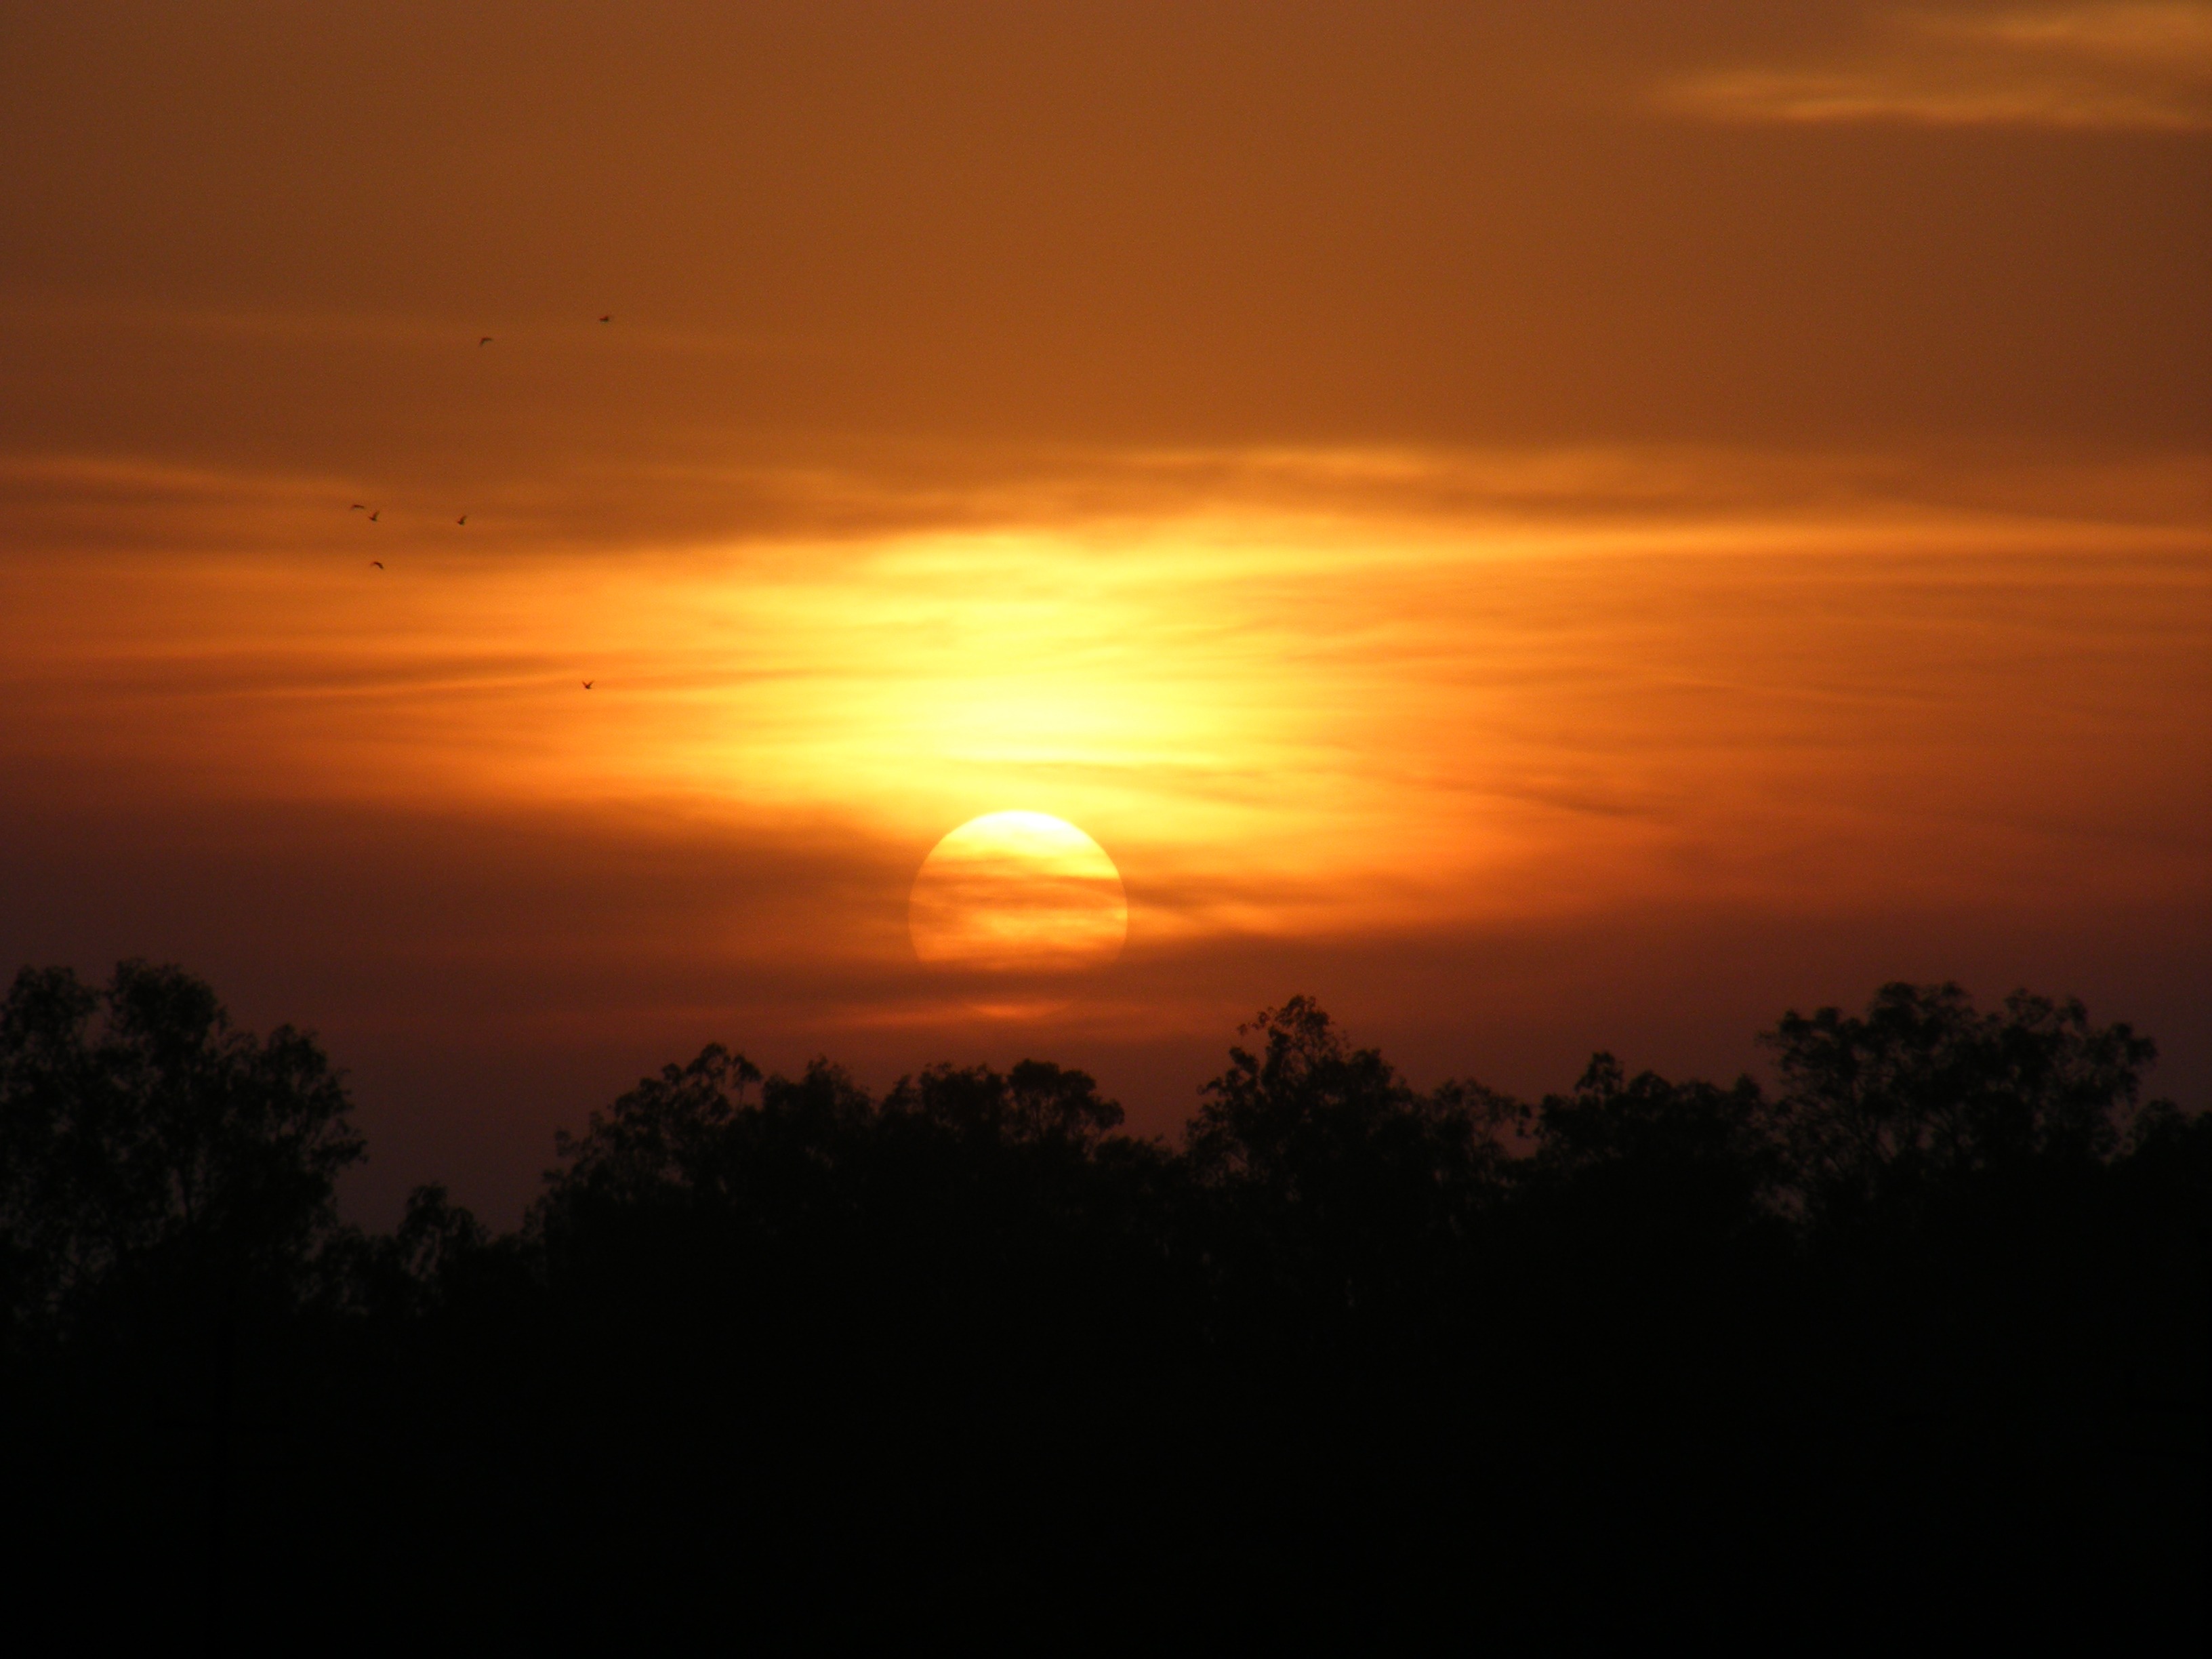
nature, outdoor, horizon, cloud, sky, sun, sunrise, sunset, sunlight, air, morning, dawn, atmosphere, dusk, environment, evening, tranquil, scenic, natural, weather, cloudscape, outdoors, clouds, landscapes, climate, day, meteorology, afterglow, golden sunset, atmospheric phenomenon, red sky at morning